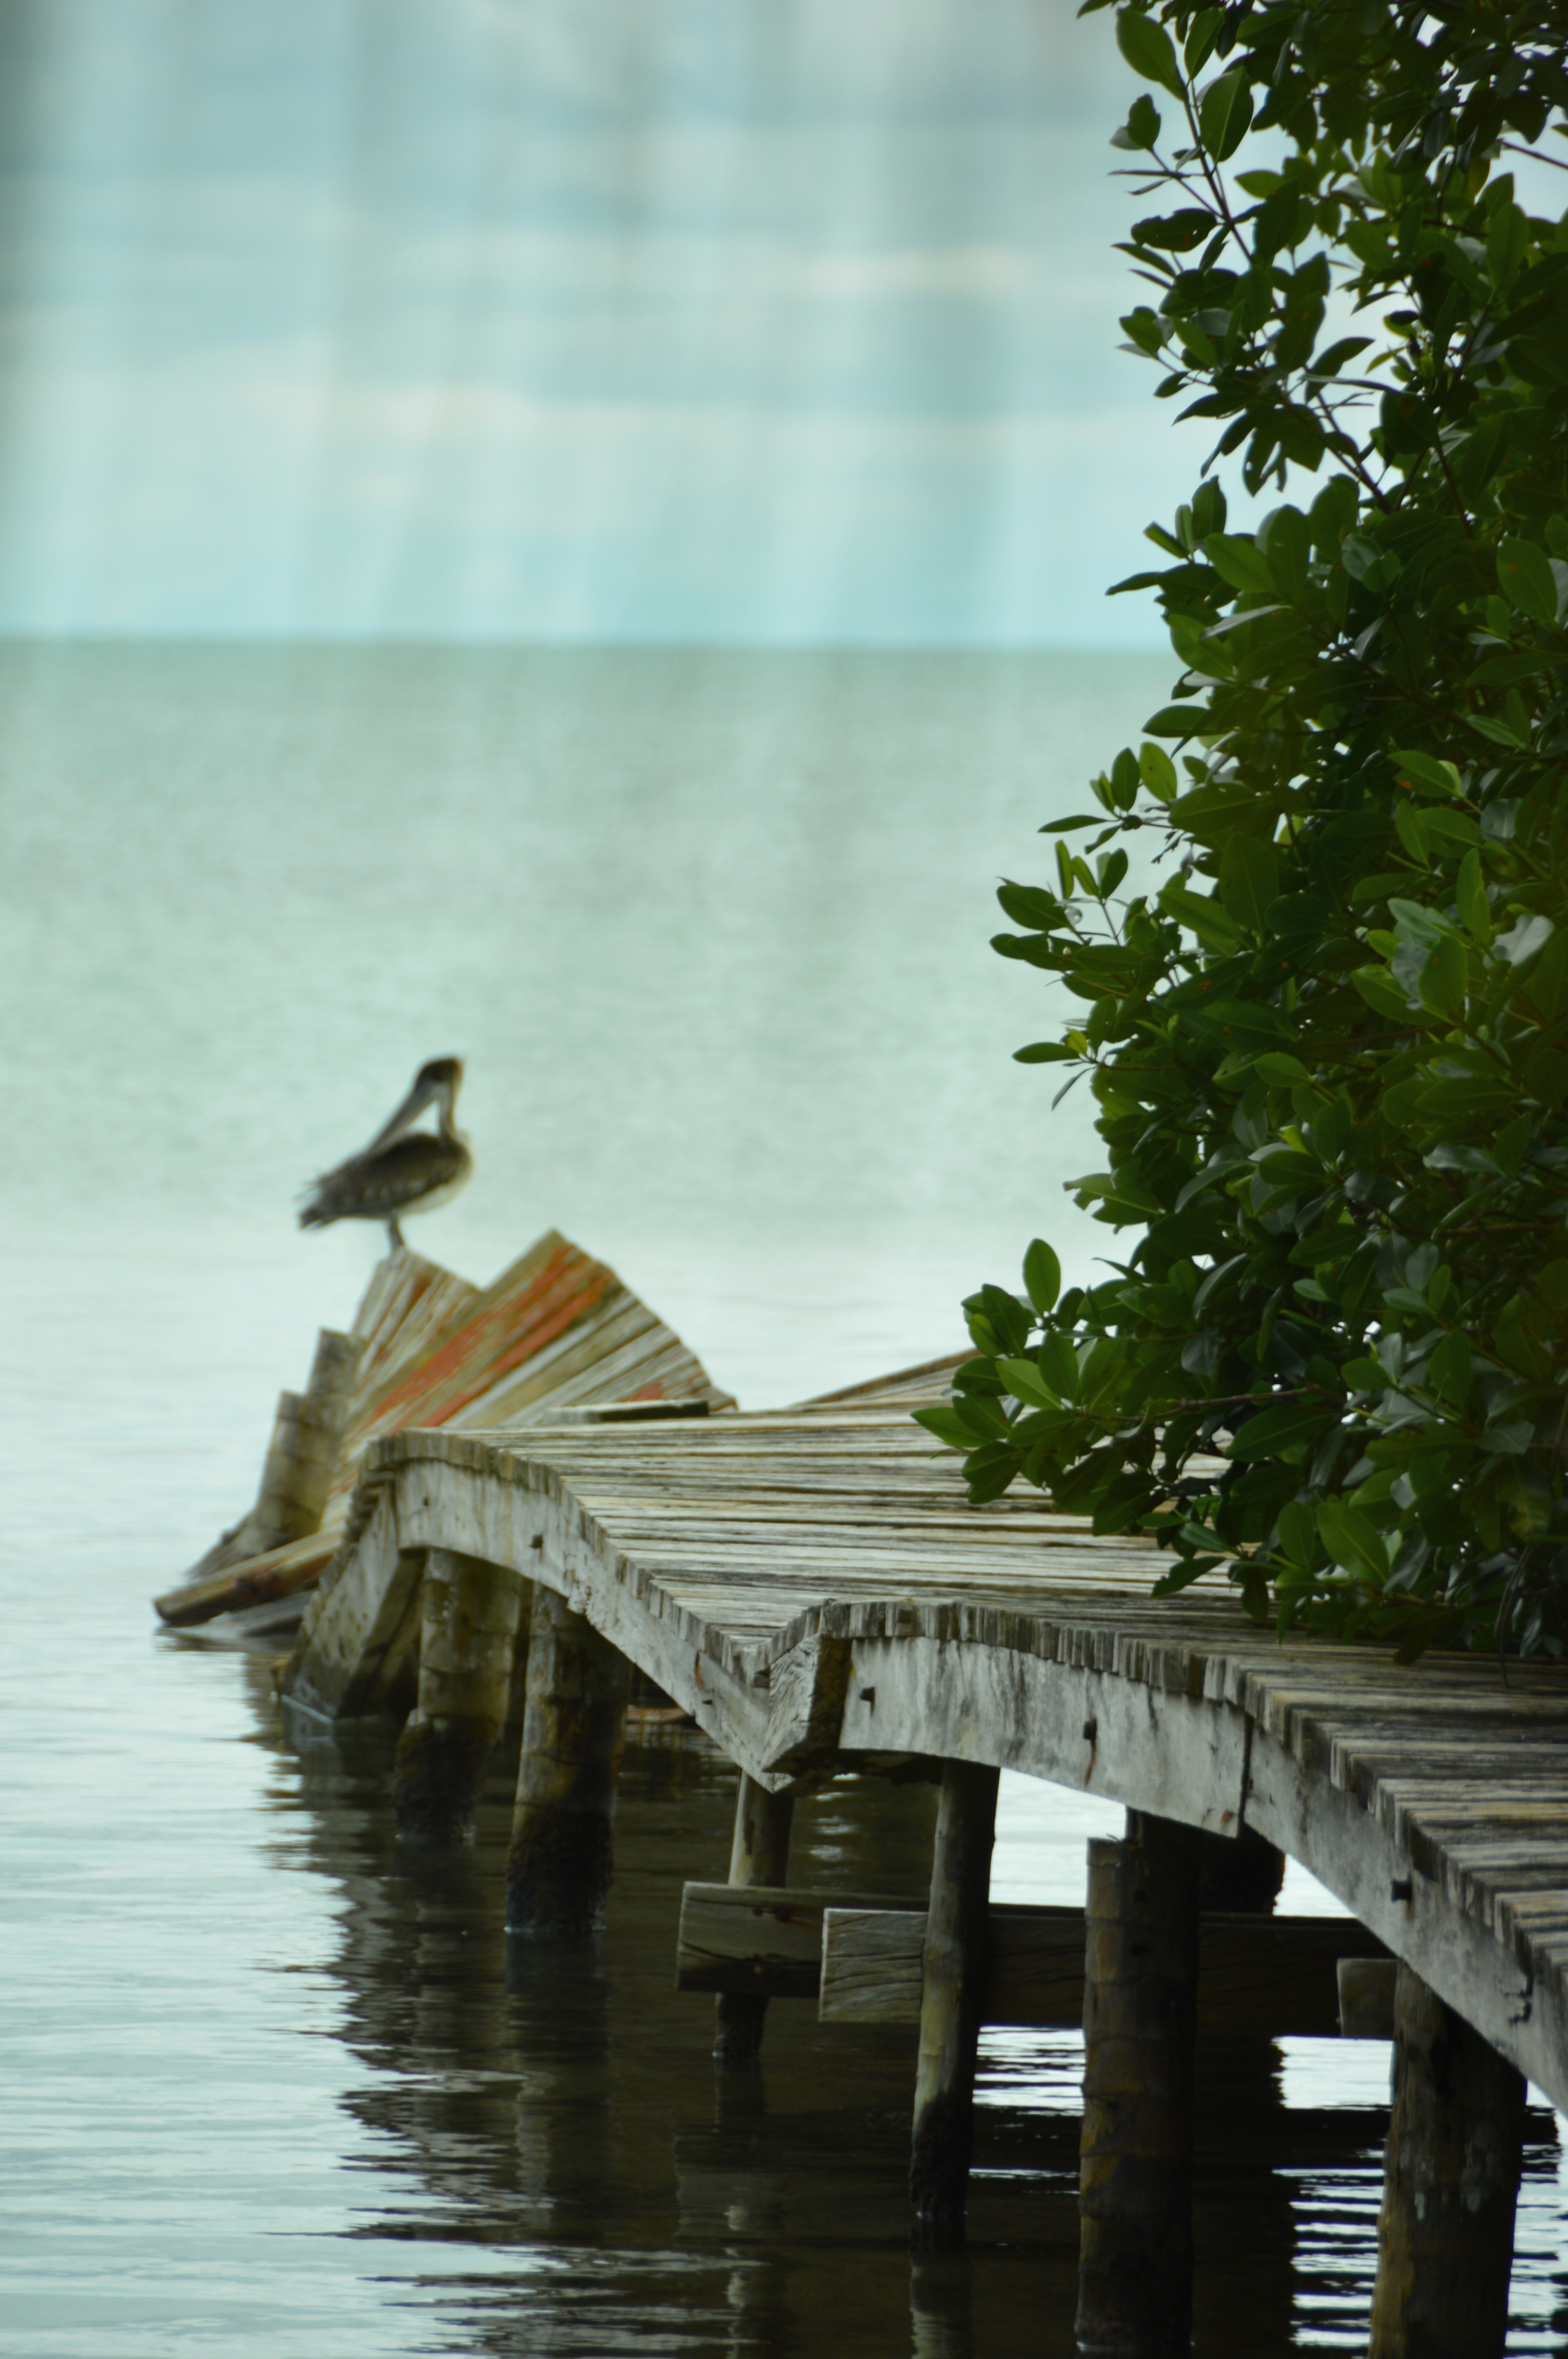
water, bridge, morning, reflection, waterway